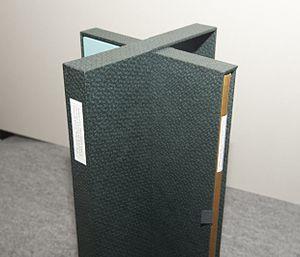
Détail du livre ""To be done"" édité par Bartleby and Co."
Bartleby and co. est une maison d'édition spécialisée dans les livres d'artistes, fondée en 1995 par Thorsten Baensch.